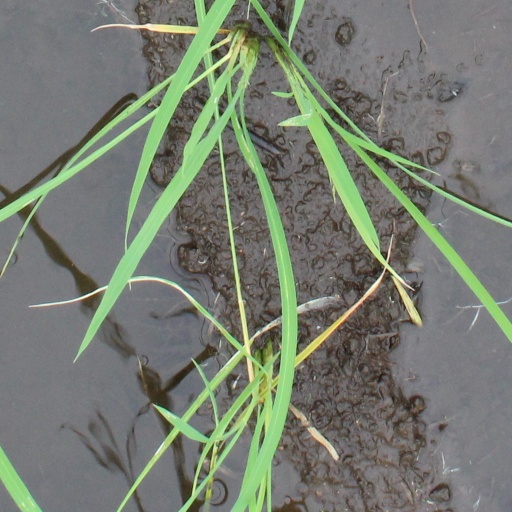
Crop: rice